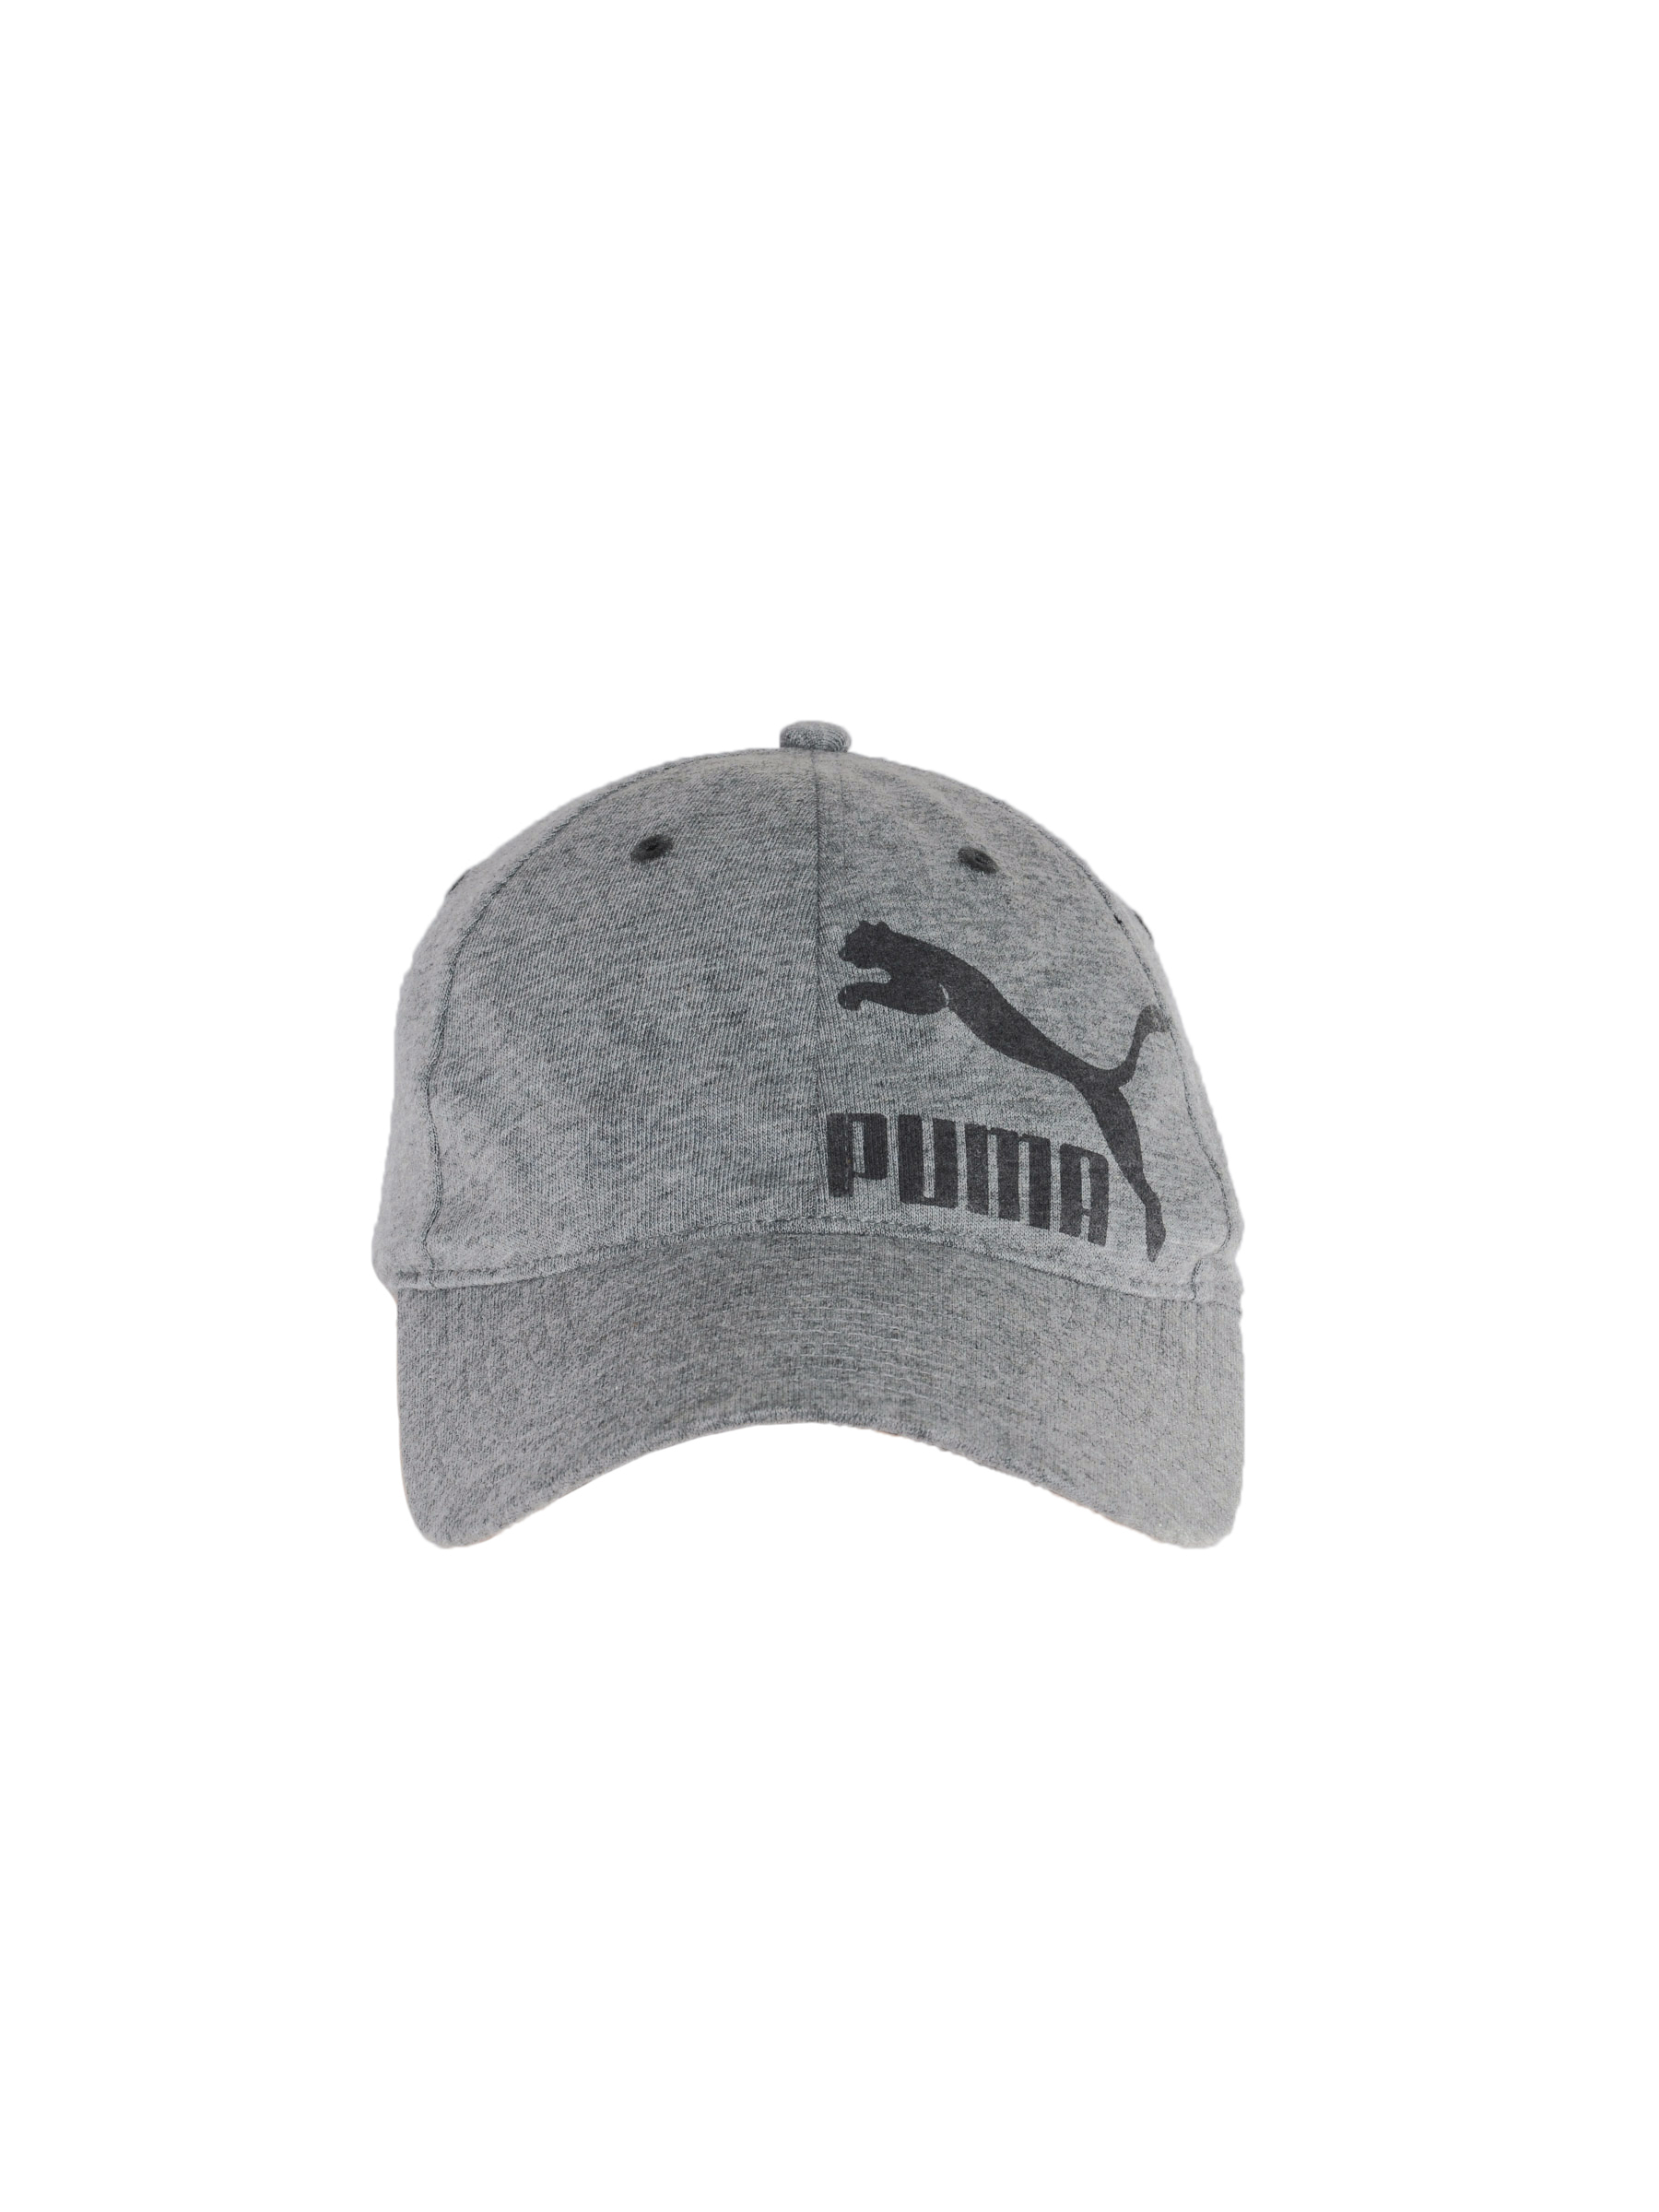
Puma Unisex Heather Grey Cap
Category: Accessories / Headwear / Caps
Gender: Unisex
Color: Grey
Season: Summer 2012
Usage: Casual